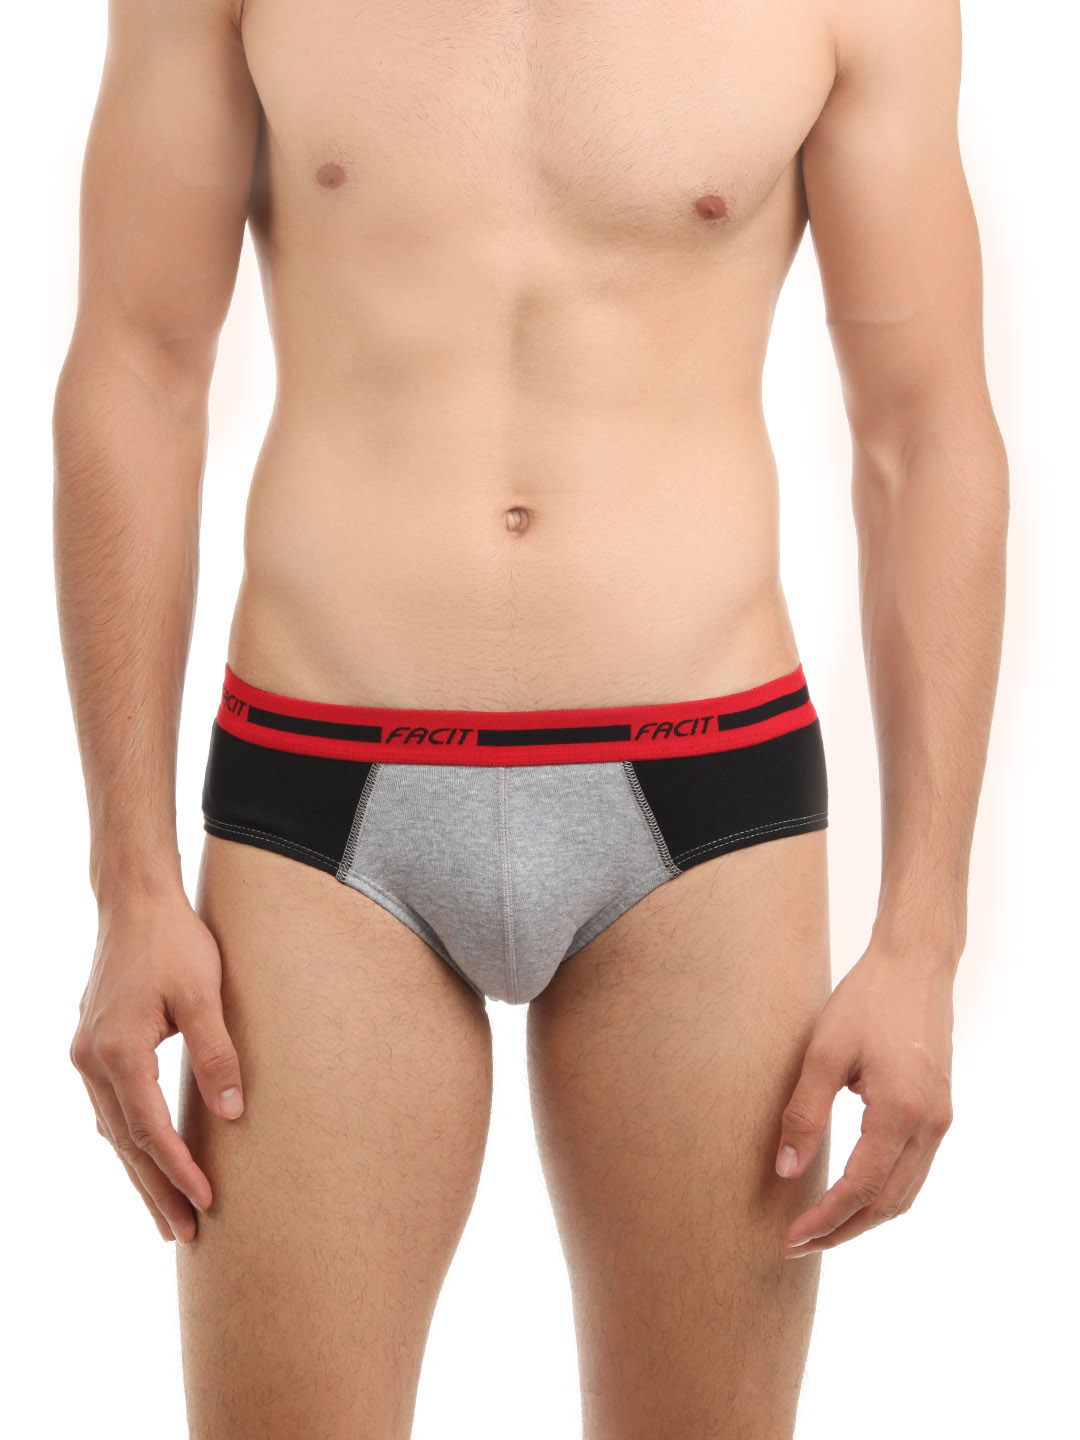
Facit Men Grey Brief
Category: Apparel / Innerwear / Briefs
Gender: Men
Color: Grey
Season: Summer 2016
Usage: Casual